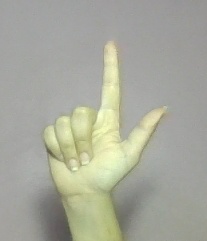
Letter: laam